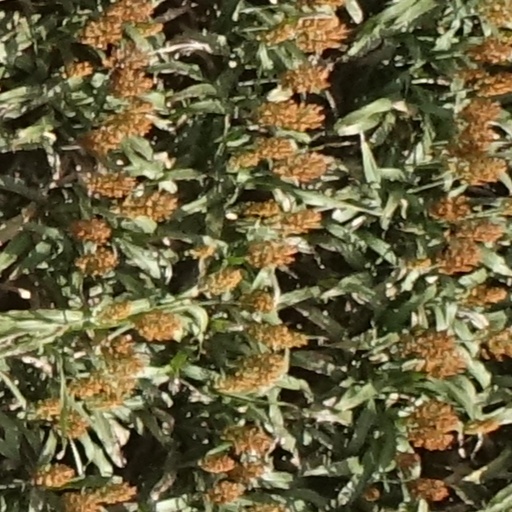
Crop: sorghum